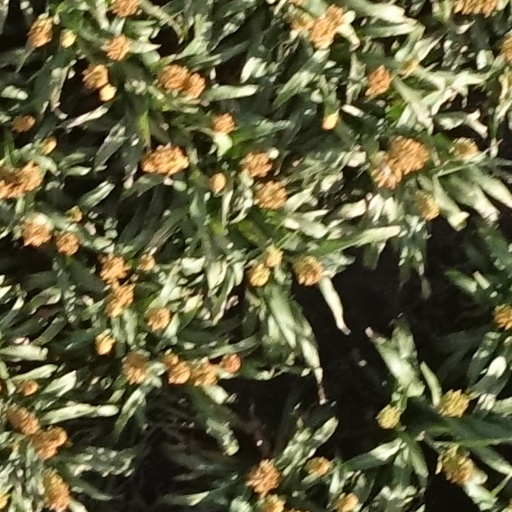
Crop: sorghum